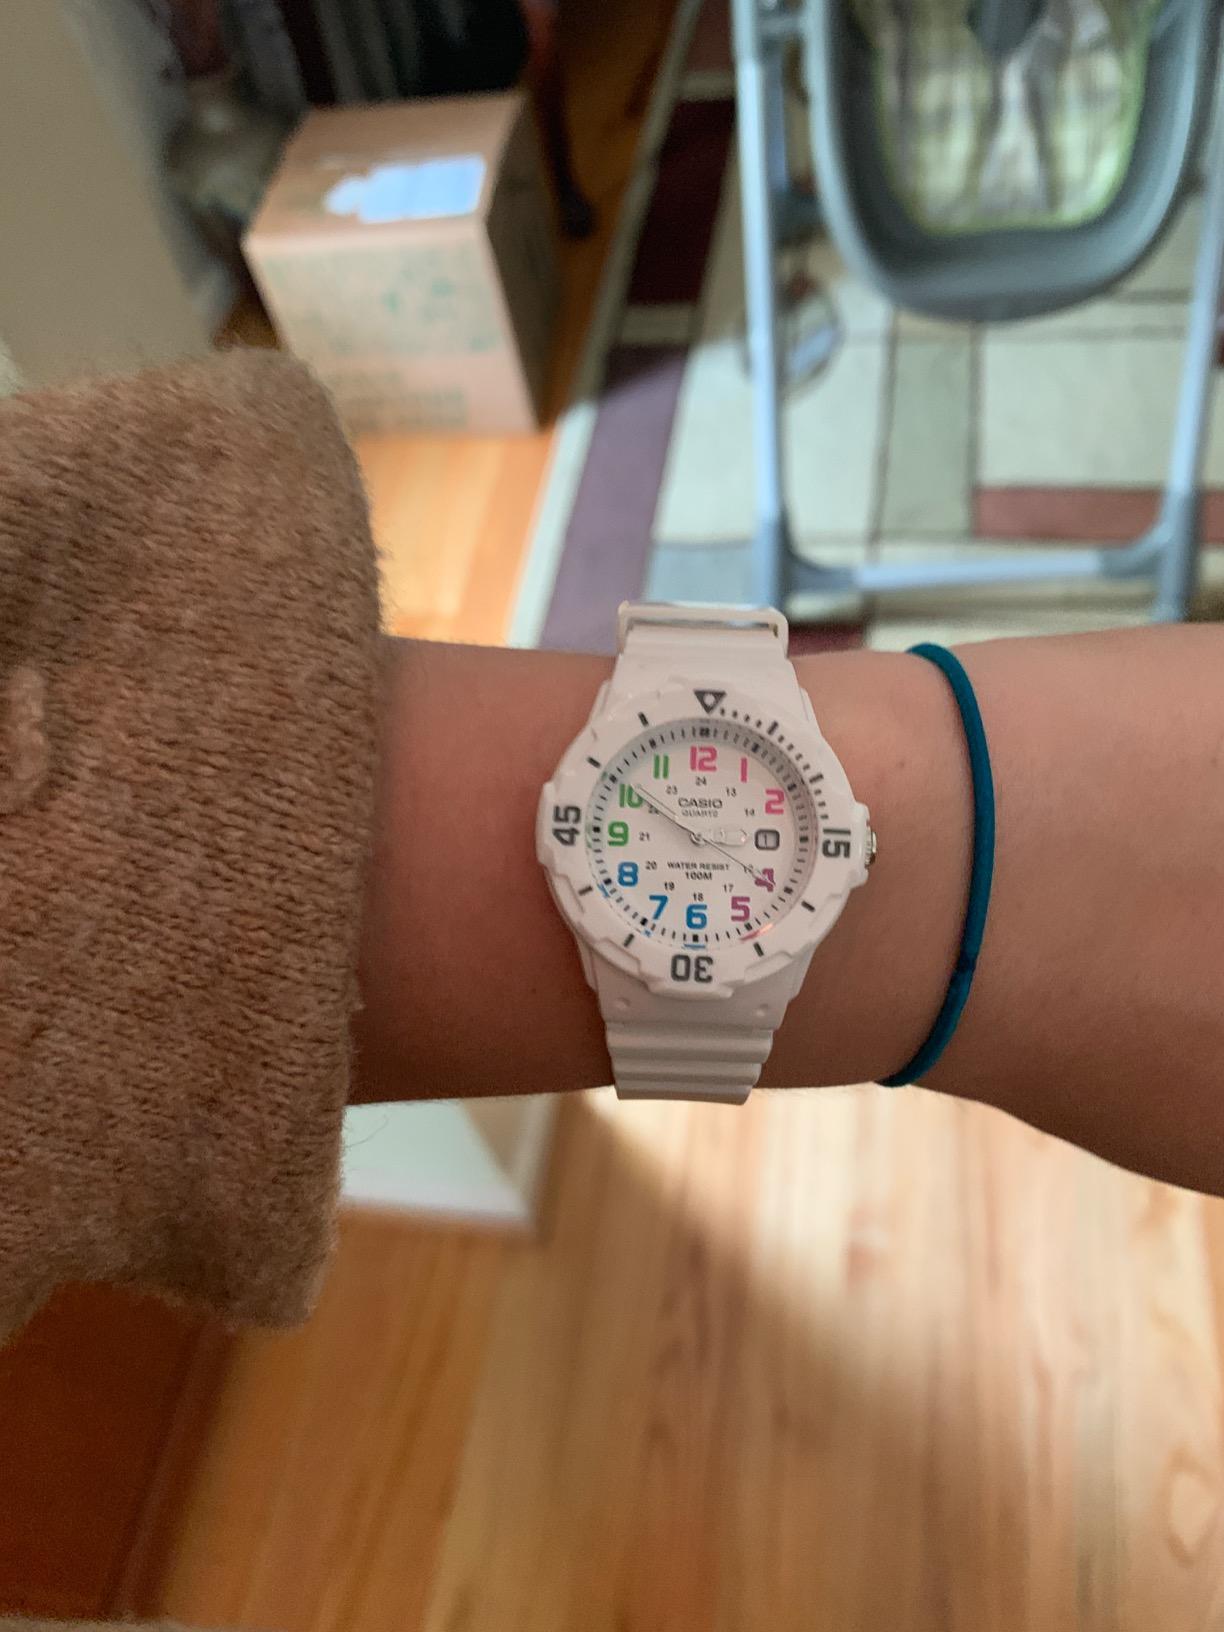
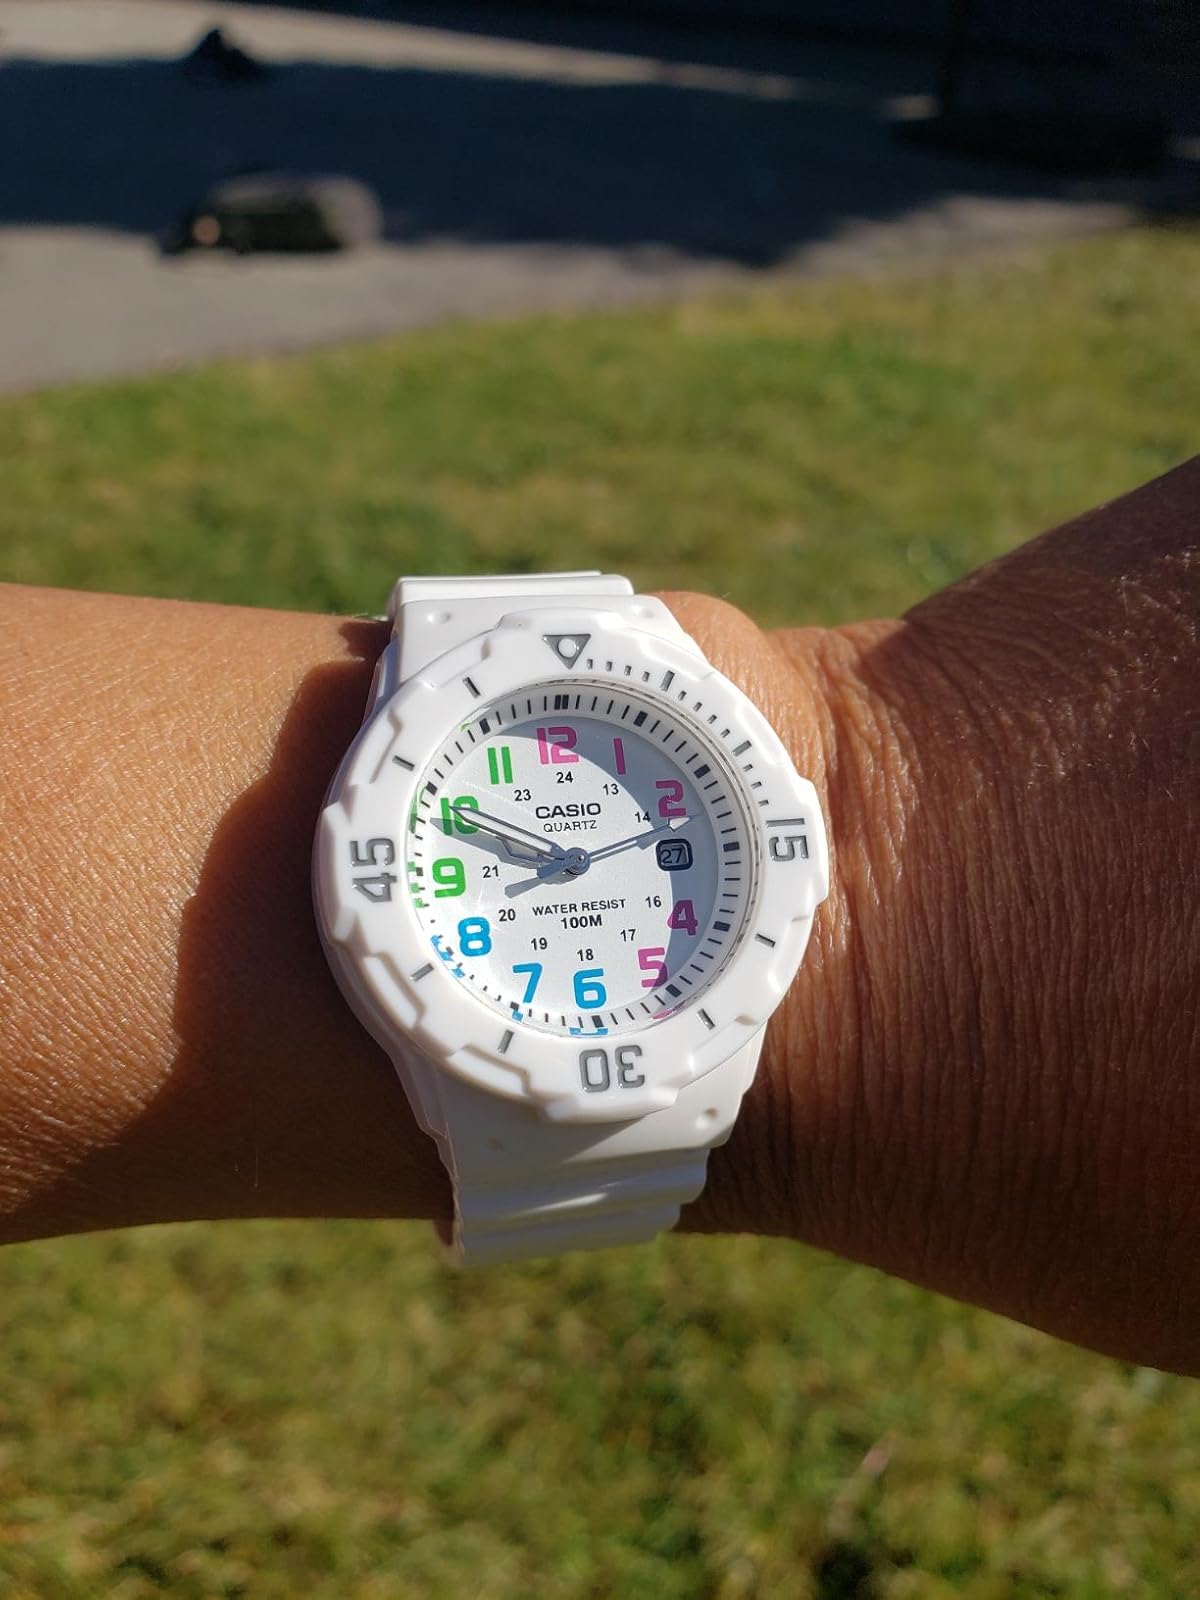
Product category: accessories_watch
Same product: yes